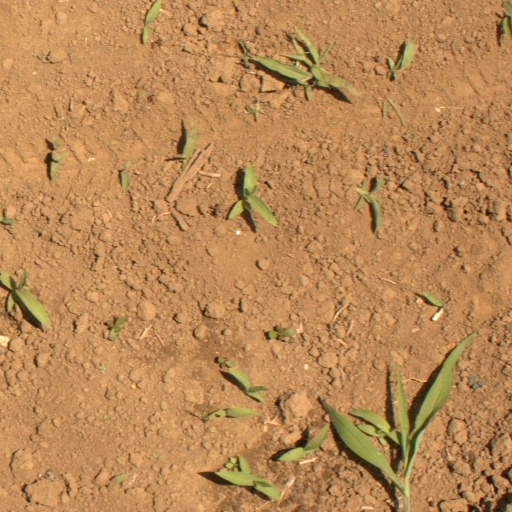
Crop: Jerusalem artichoke